Mount Radford School

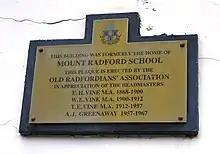

The Old Radfordians Association was founded in 1928 and as of 2024 has around 80 members. It is run by a small committee and an Annual General Meeting and Luncheon is held each April in Exeter.